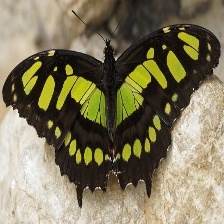
Species: MALACHITE